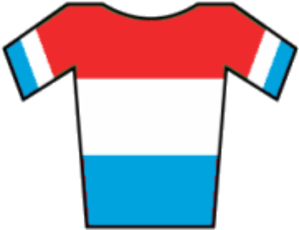
Milano-Sanremo 2020 / Startliste
Luxembourgske mesterskaber i landevejscykling
Milano-Sanremo 2020 var den 111. udgave af cykelløbet Milano-Sanremo. Det var planlagt til at blive kørt 21. marts 2020, men blev udsat til den 8. august på grund af coronaviruspandemien. Løbet er på UCI's World Tour-kalender i 2020.